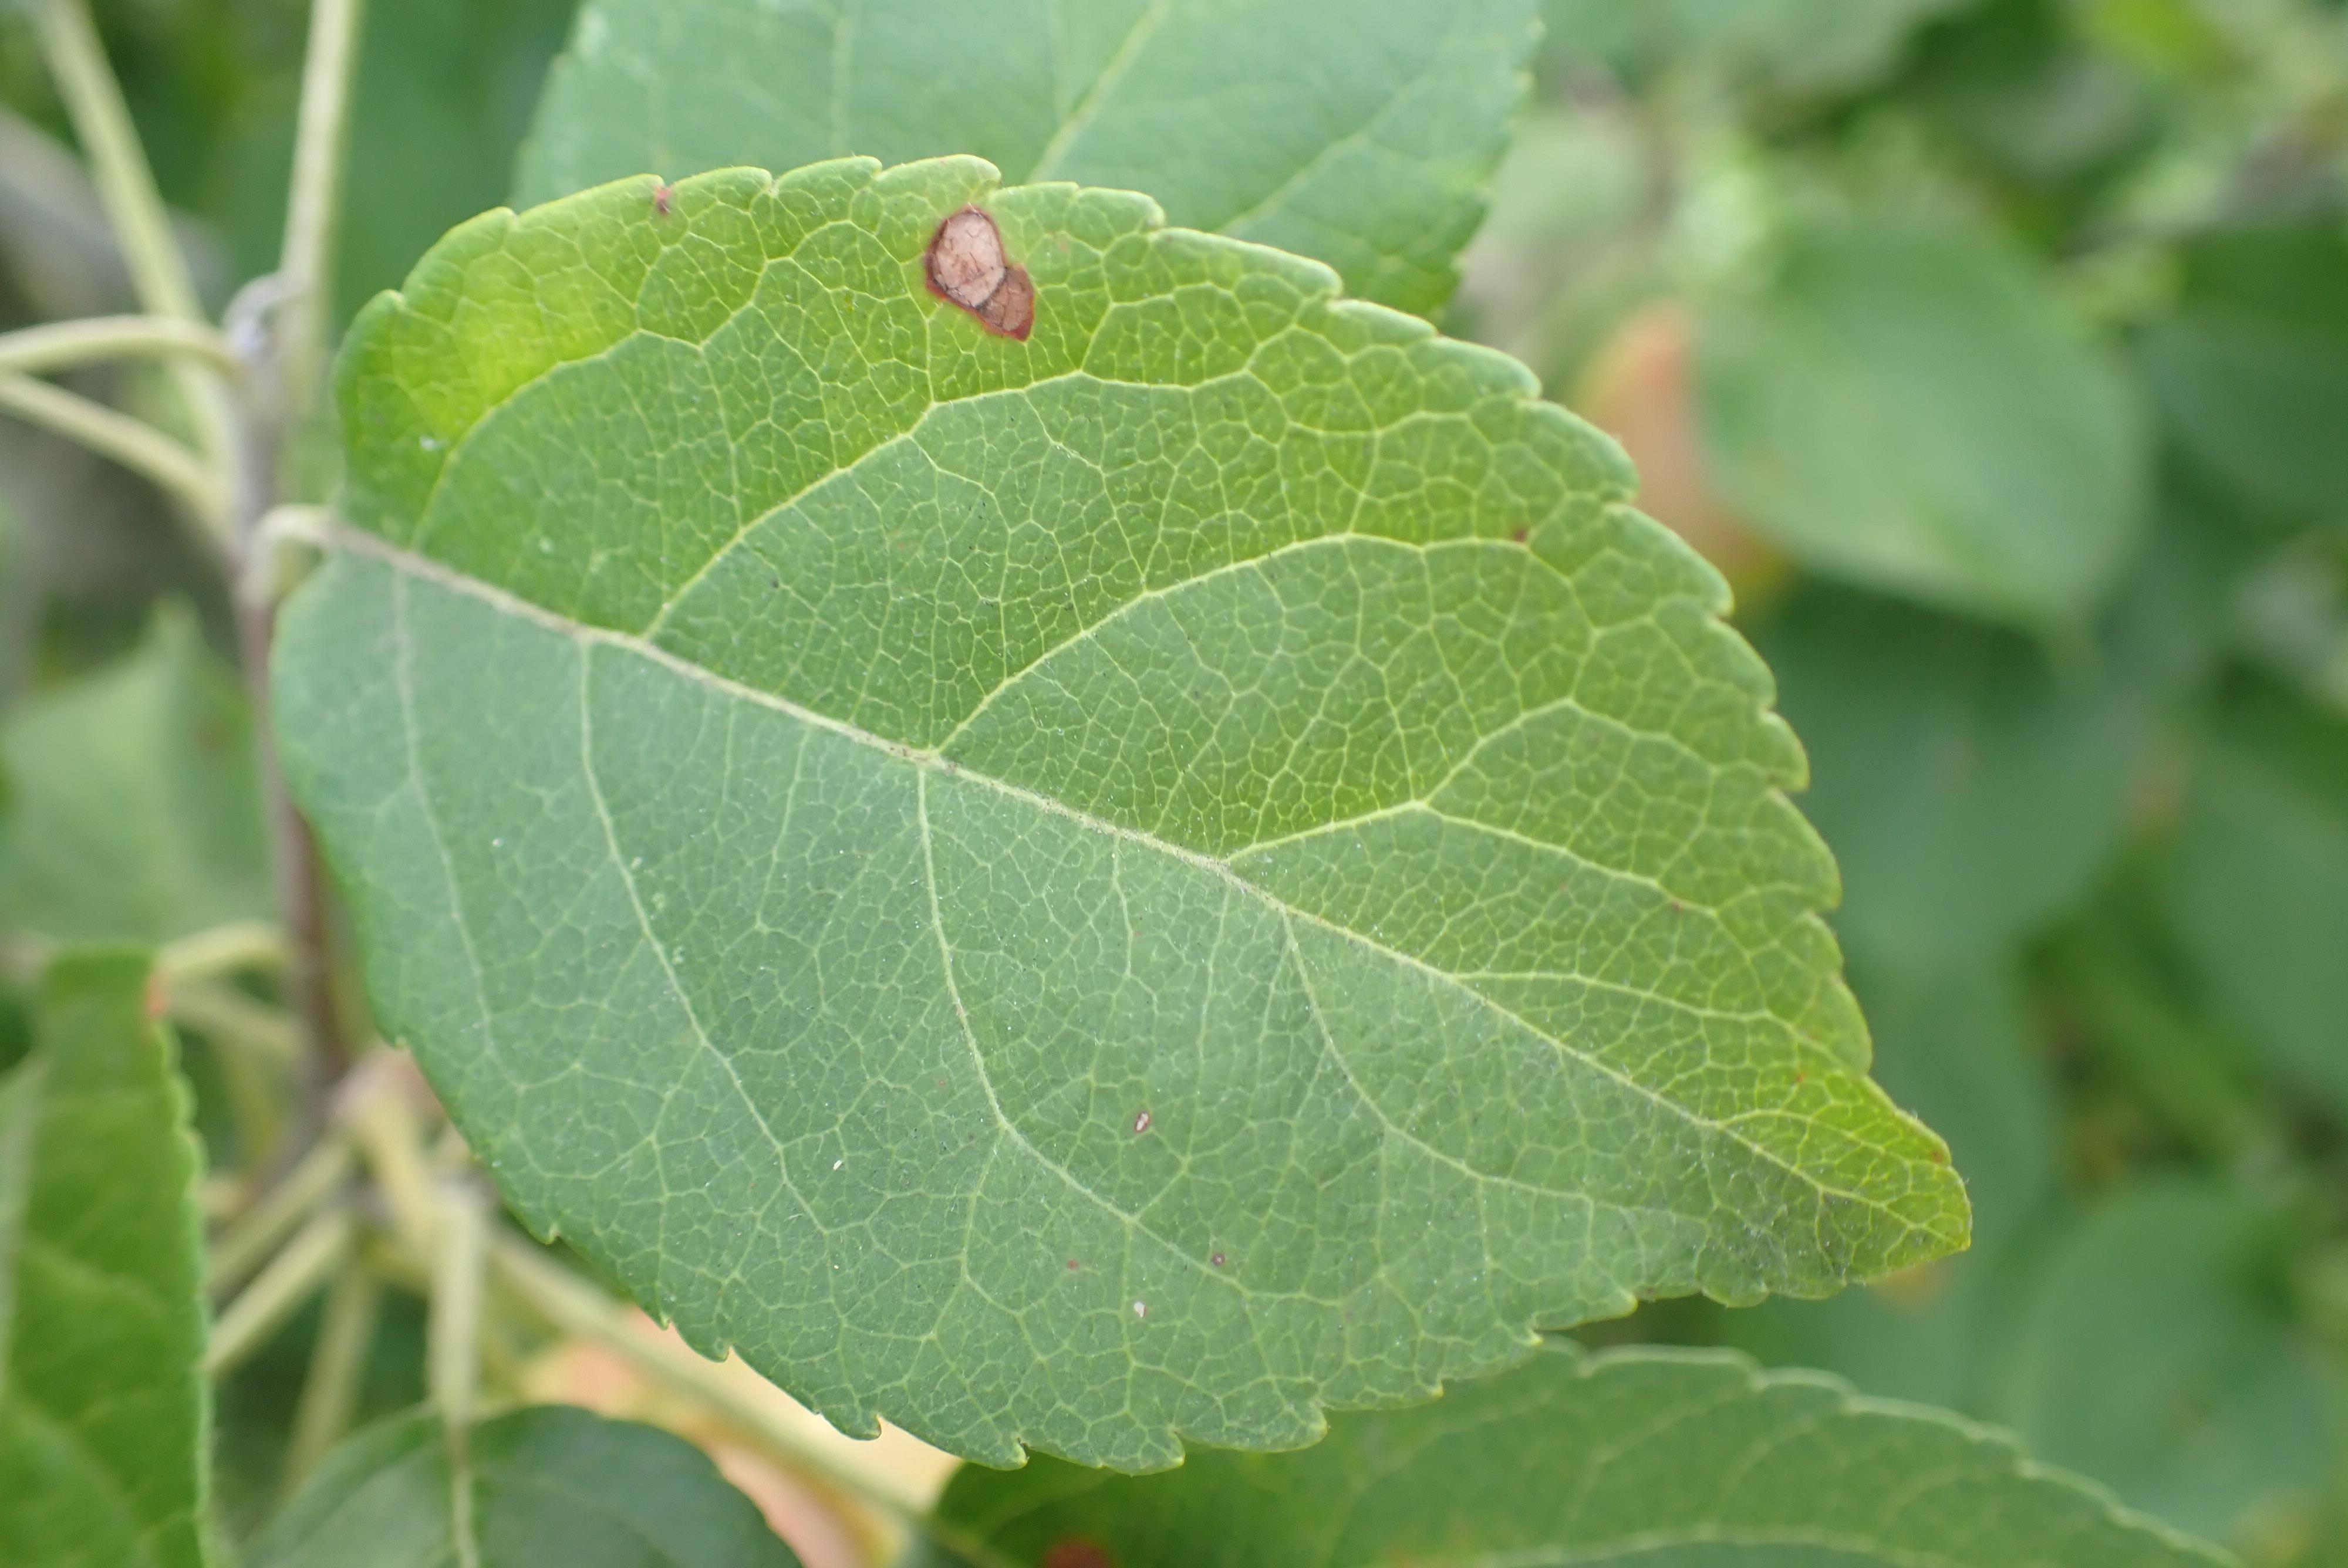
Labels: frog_eye_leaf_spot